Pocahontas (1995 film)

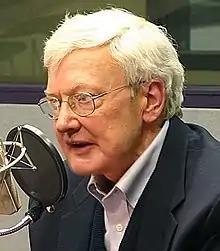
Roger Ebert deemed "Pocahontas" inferior to previous Disney Renaissance films.

"Pocahontas" received mixed reviews from film critics. The review aggregation website Rotten Tomatoes reports that 58% of critics gave the film a positive review based on reviews, with an average score of 6.4/10. The site's consensus states ""Pocahontas" means well, and has moments of startling beauty, but it's largely a bland, uninspired effort, with uneven plotting and an unfortunate lack of fun." It was the only film from the Disney Renaissance to be classified as "rotten" on the site. Metacritic, which assigns a normalized rating out of 100 from top reviews from mainstream critics, calculated a score of 58 based on 23 reviews, indicating "mixed or average reviews". Audiences polled by CinemaScore gave the film an average grade of "A−" on an A+ to F scale.